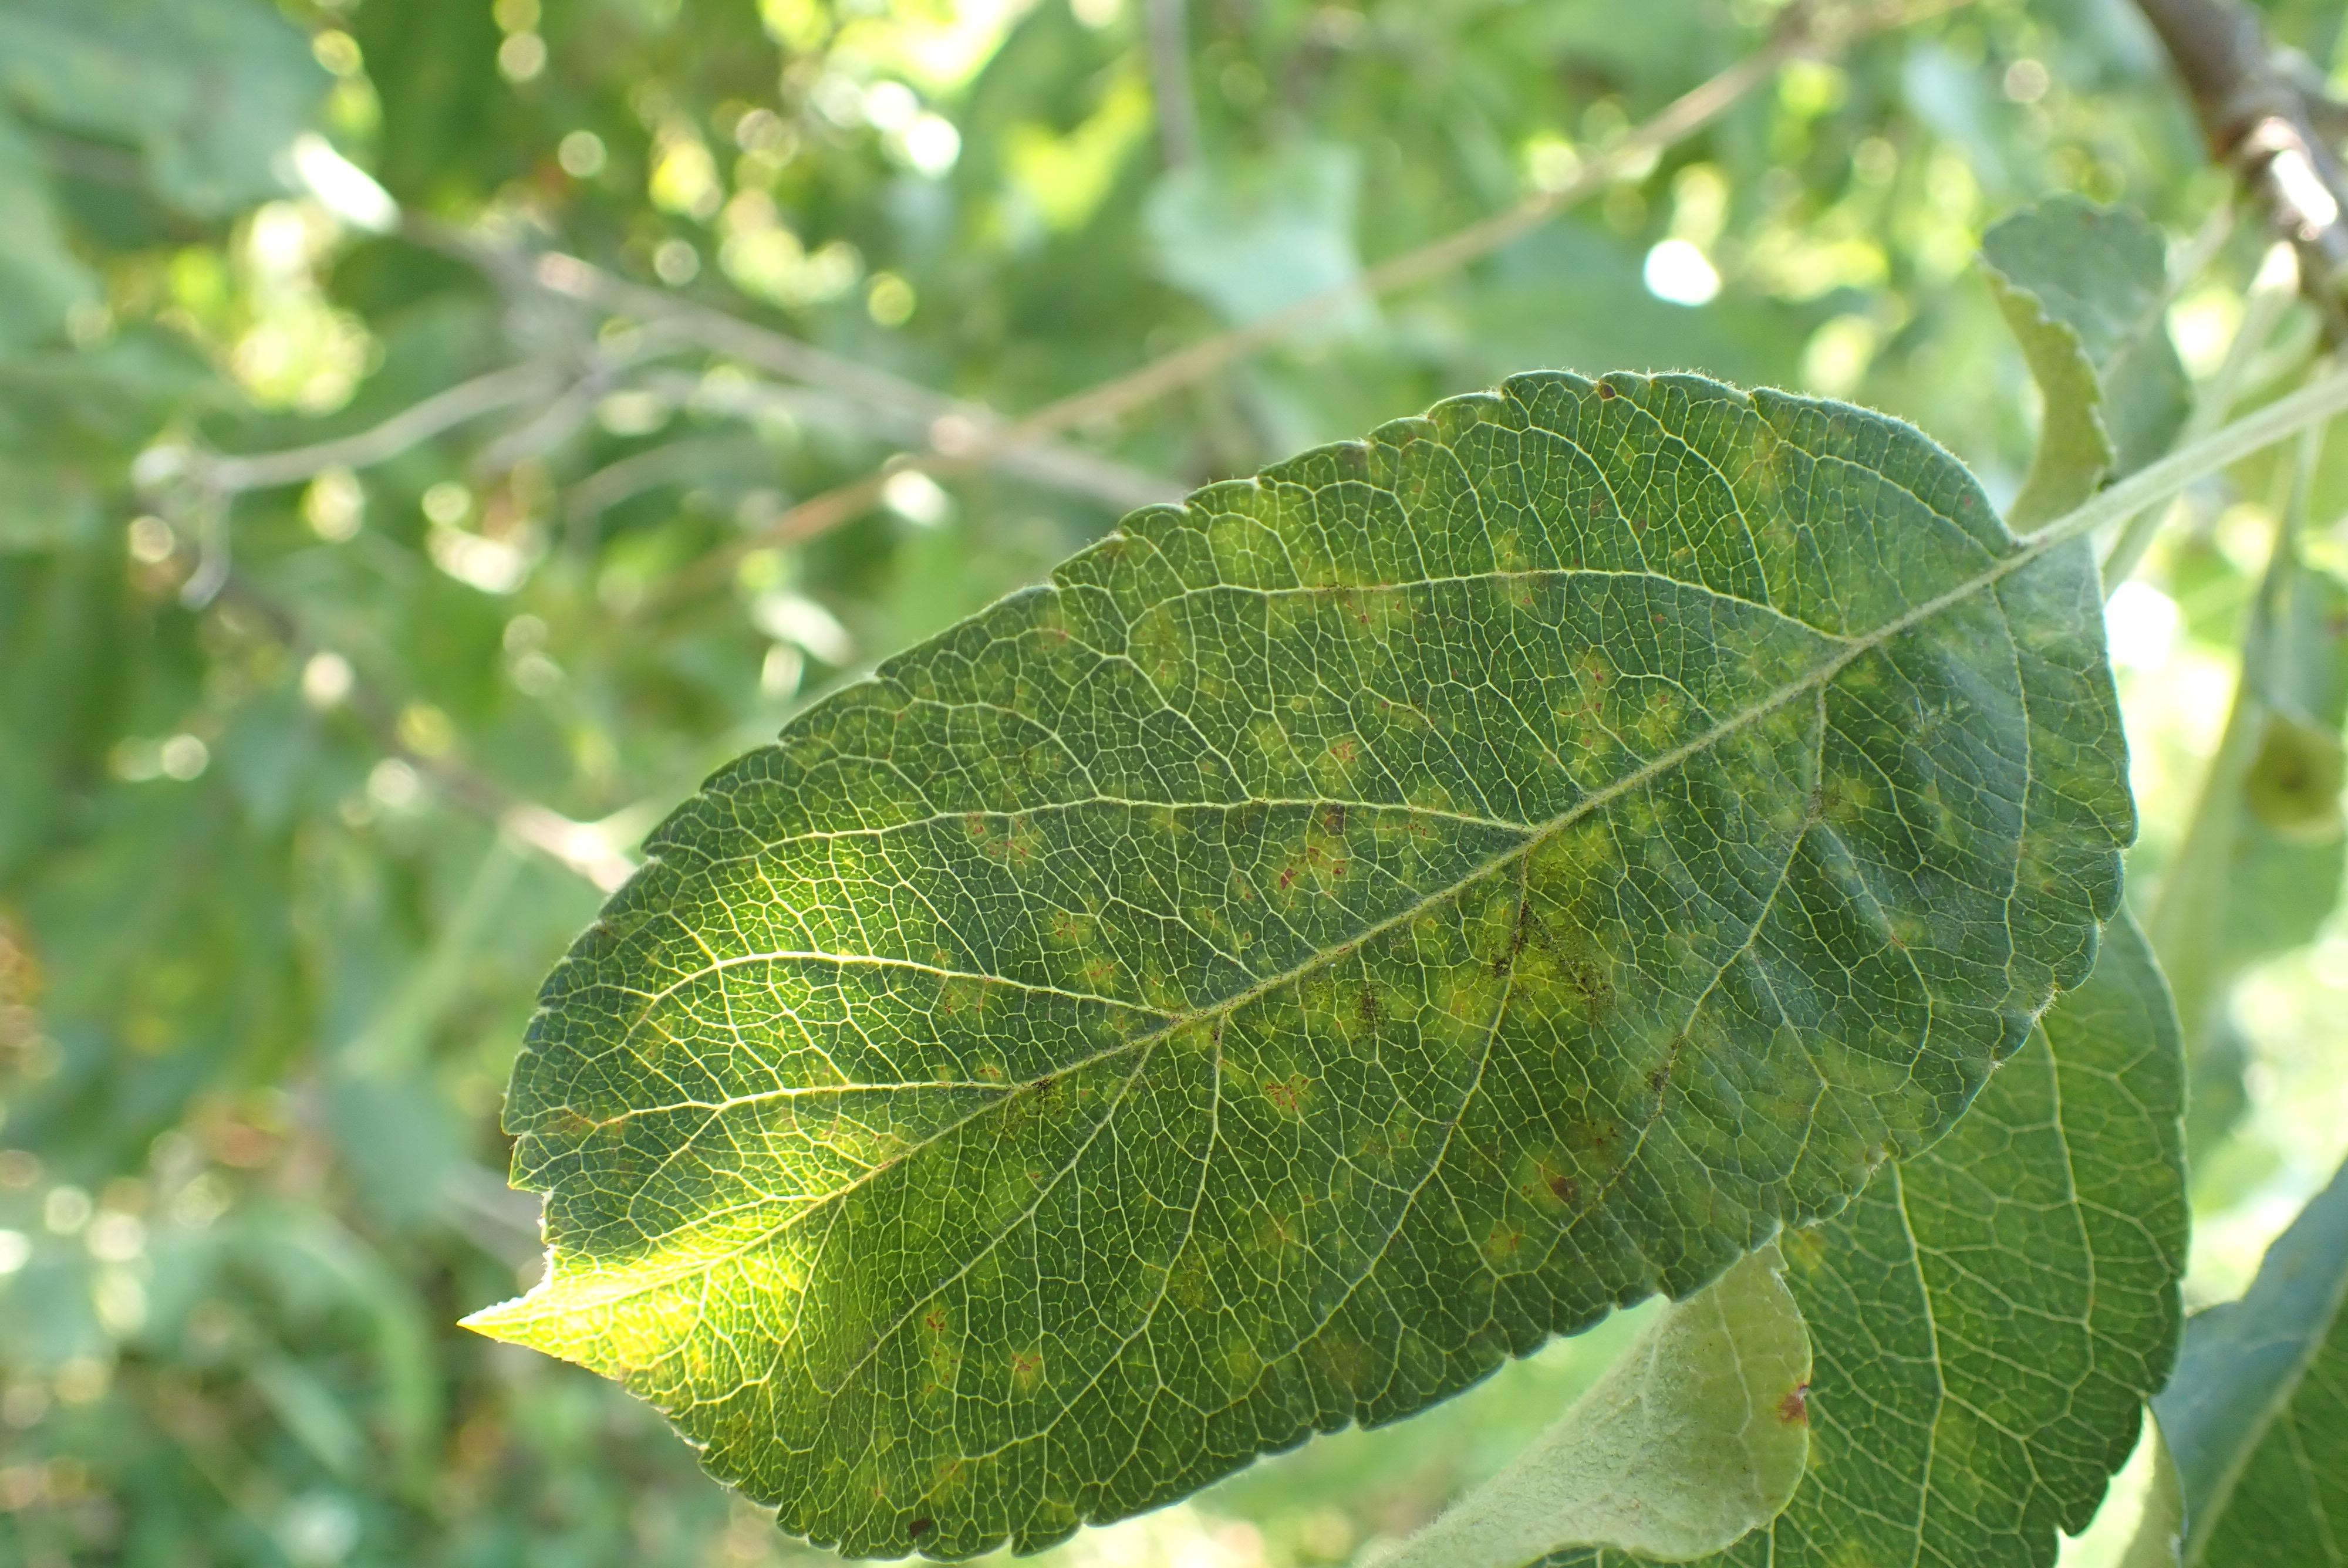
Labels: scab